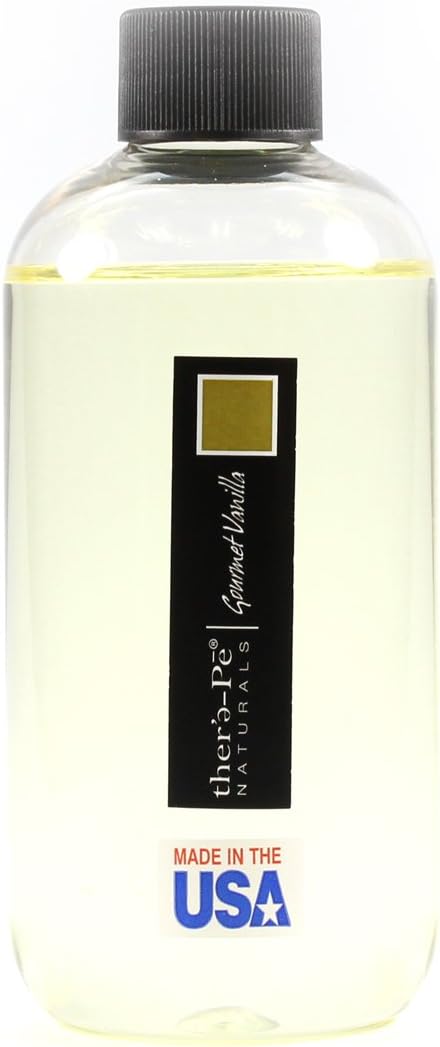
Therepe Gourmet Vanilla Reed Diffuser Refill Oil
Category: Amazon Home
Need refill oil for your current Reed diffuser don't pay extra for a bottle and reeds, just buy our Reed diffuser oil refills and save some money. Available in all our current scents, does not include reeds or glass bottle. If you are looking for the complete set, Please purchase one of our complete Reed diffusers.
Features: Made in the USA | Non-alcohol | Long-lasting